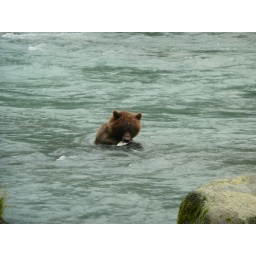
Brown bear in Haines - just caught a fish